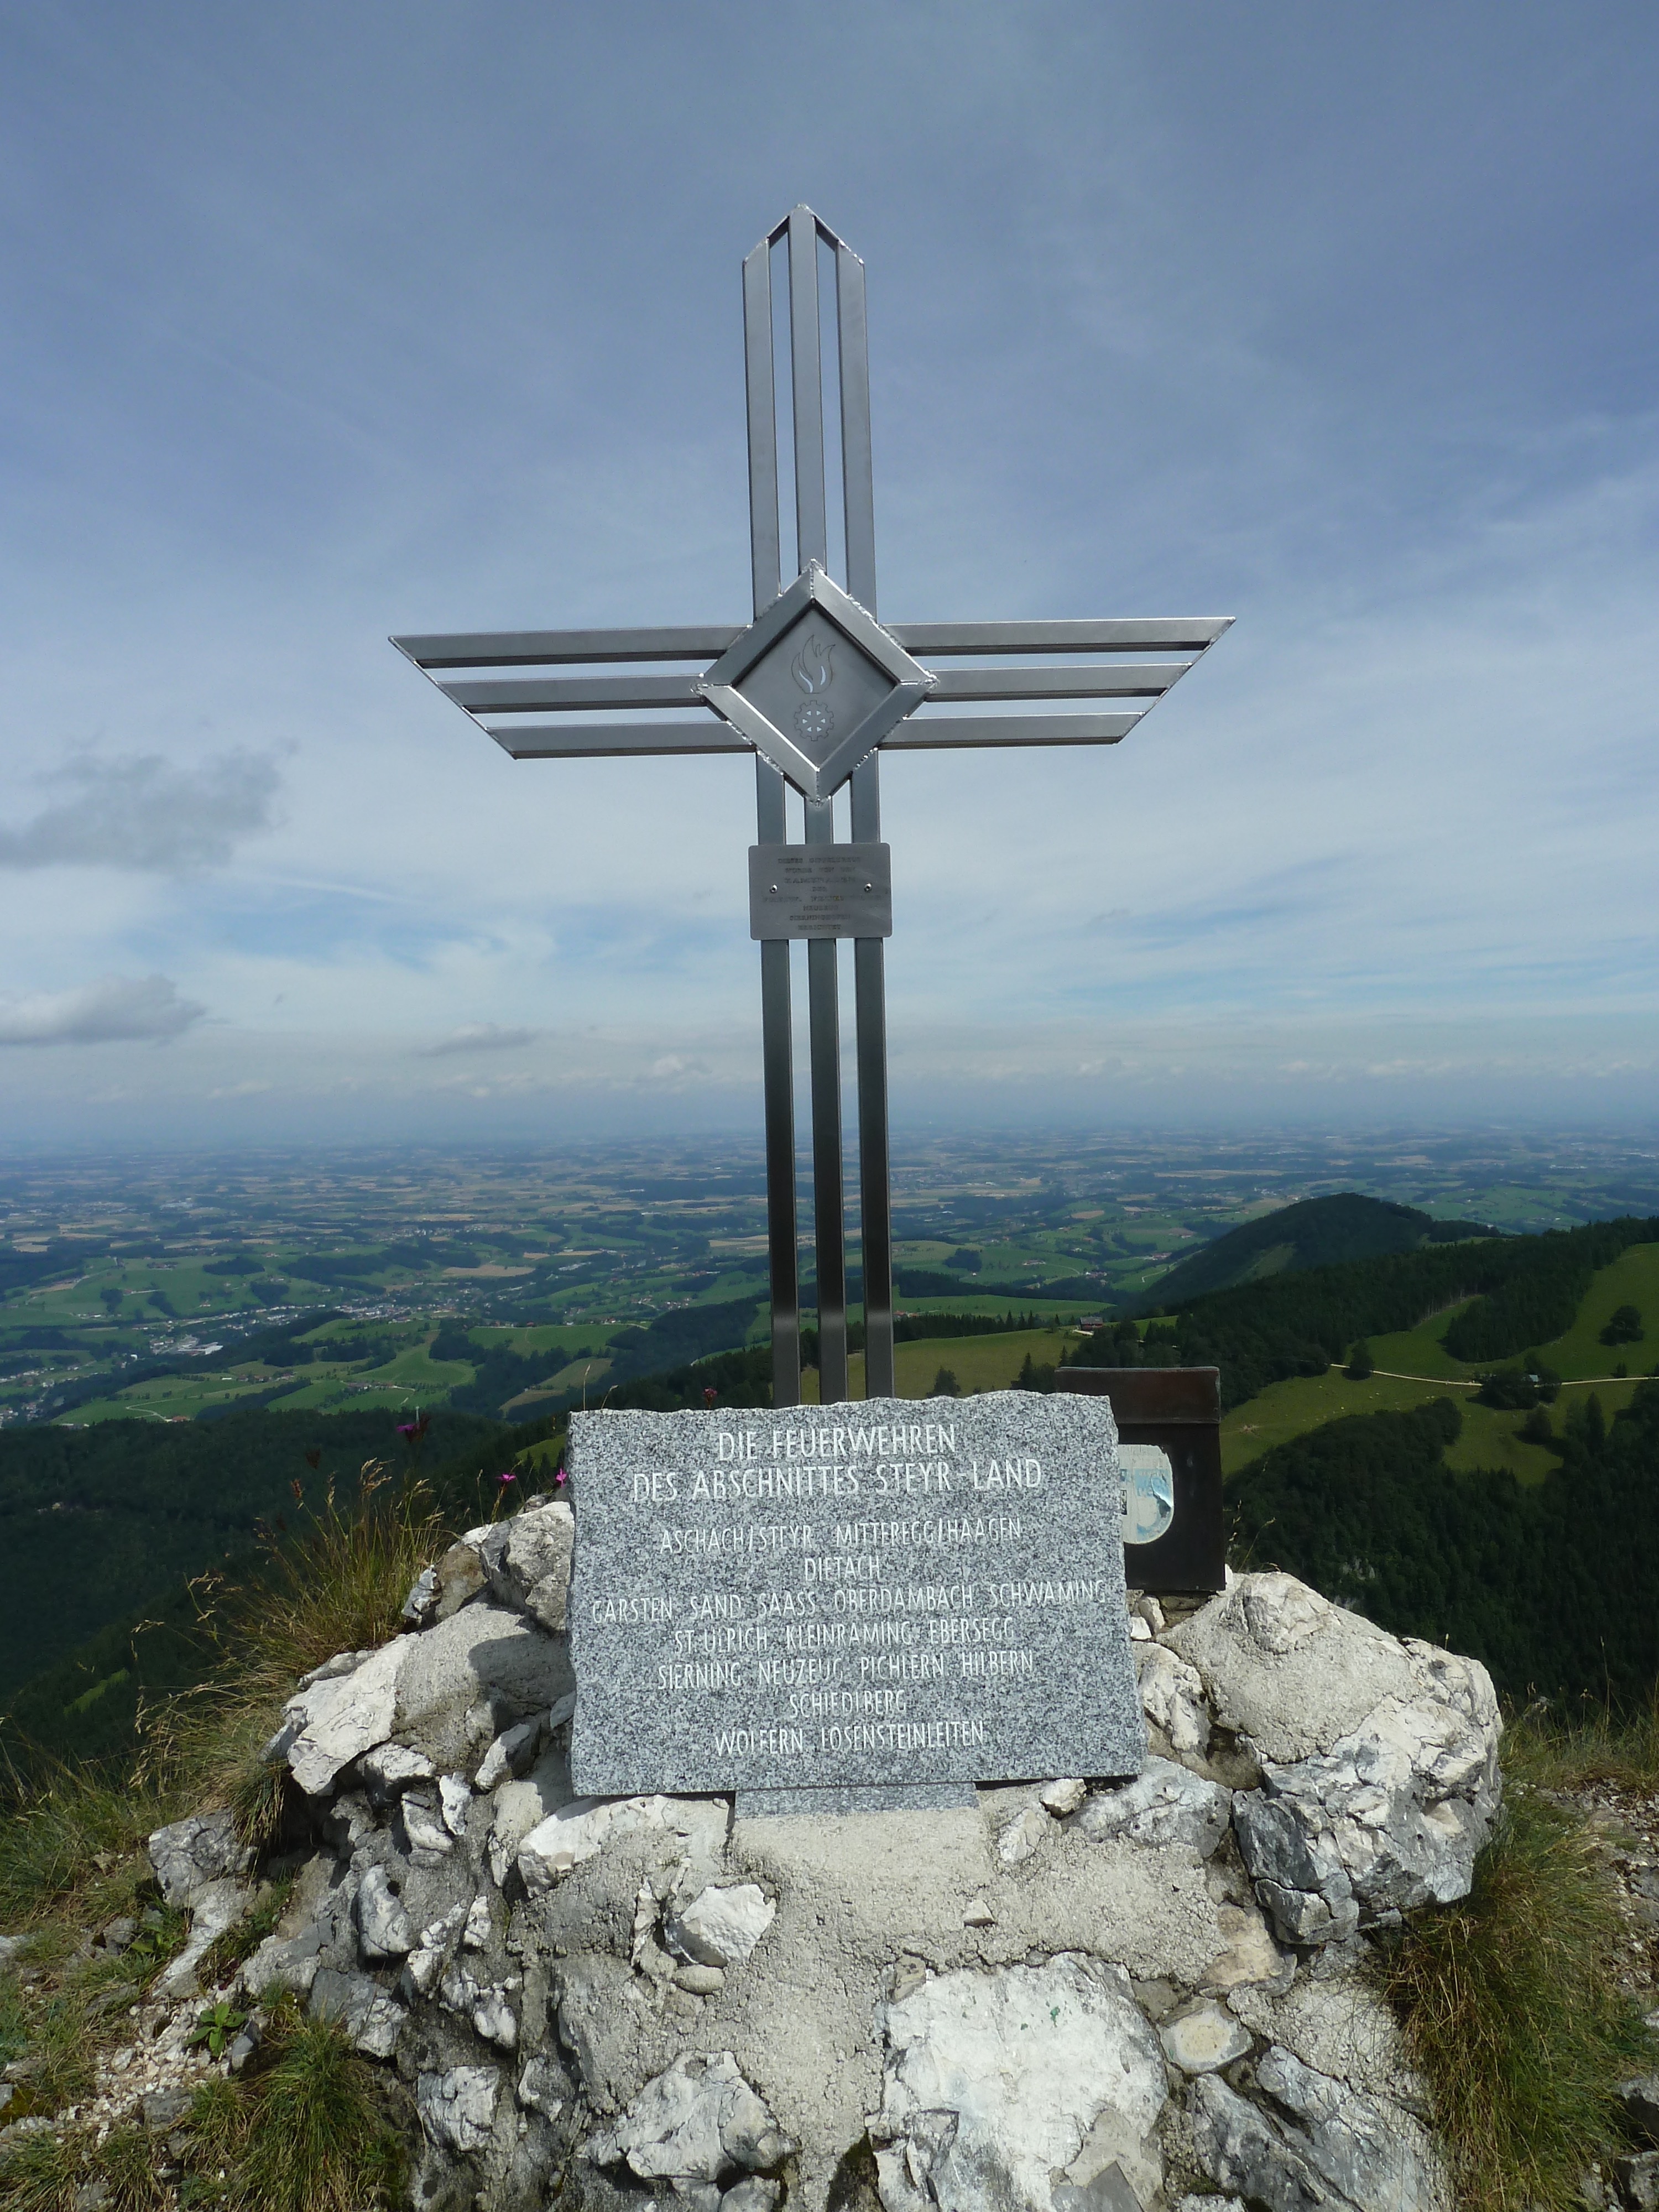
mountain, monument, landmark, alpine, cross, summit, mountaineering, mountains, summit cross